Fully powered cartridge

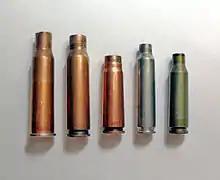
(Left to right) Full-power rifle cartridges: 7.62×54mmR 7.62×51mm NATO Intermediate-power rifle cartridges: 7.62×39mm 5.56×45mm NATO 5.45×39mm

A fully powered cartridge, also called full-power cartridge or full-size cartridge, is an umbrella term describing any rifle cartridge that emphasizes ballistics performance and single-shot accuracy, with little or no concern to its weight or recoil. The term generally refers to traditional cartridges used in machine guns, bolt action and semi-automatic service rifles and select fire battle rifles prior to, during and immediately after the World Wars and into the early Cold War era, and was a retronym originally made to differentiate from intermediate-power rifle cartridges that gained widespread adoption into military service after World War II.